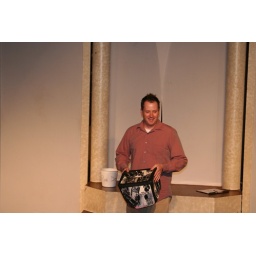
BHCSI field trip to Sak Comedy Lab. (That is the scum box in case anyone says something bad)